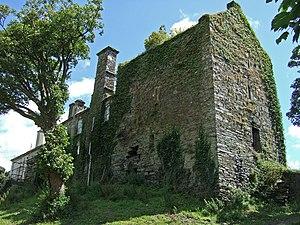
Catherine FitzGerald est une dame noble anglo-irlandaise de la dynastie des FitzGerald, durant le XVᵉ siècle. À l'époque de sa naissance, sa famille est l'une des maisons les plus influentes de l'Irlande. Par son mari, elle est princesse de Carbery de 1477 jusqu'à 1506. Pour son confort personnel, elle fait ériger deux châteaux.